Formation of the Lumumba Government

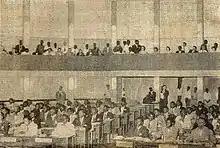
The Chamber of Deputies in session to vote on the Lumumba Government

Even though the date for independence had been established at the Round Table Conference, there was still substantial uncertainty throughout the Congo as to which faction would come to dominate politics in the new government. This caused deep anxiety among most of the electorate. As the Congolese had little experience in democratic processes, few eligible voters in rural areas realised the meaning and importance of an election, and even fewer understood electoral mechanics and procedure.